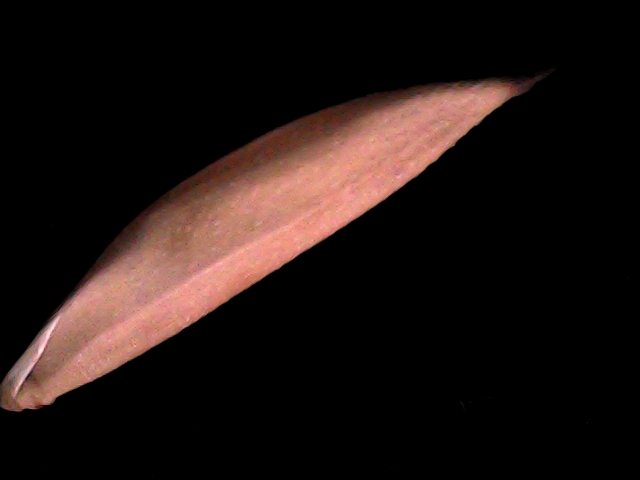
Rice variety: BD70